Garmiani

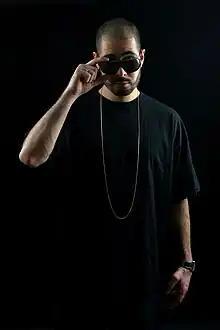

Jiar Garmiani, better known as Garmiani, is a Kurdish-born Swedish record producer and DJ. He has worked with Steve Aoki, Snoop Dogg, Salvatore Ganacci, Lil Jon and Sean Paul among others. He has also performed at music festivals such as Creamfields and Tomorrowland Mainstage.